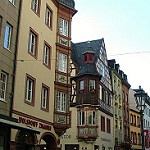
Label: buildings